Philip Metcalfe

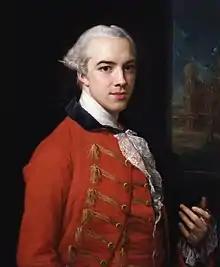
Portrait (c. 1766–1767), oil on canvas, by Pompeo Batoni (1708–1787), National Portrait Gallery, London

Philip Metcalfe, , (29 August 1733 – 26 August 1818), was an English Tory politician, a malt distiller and a philanthropist.